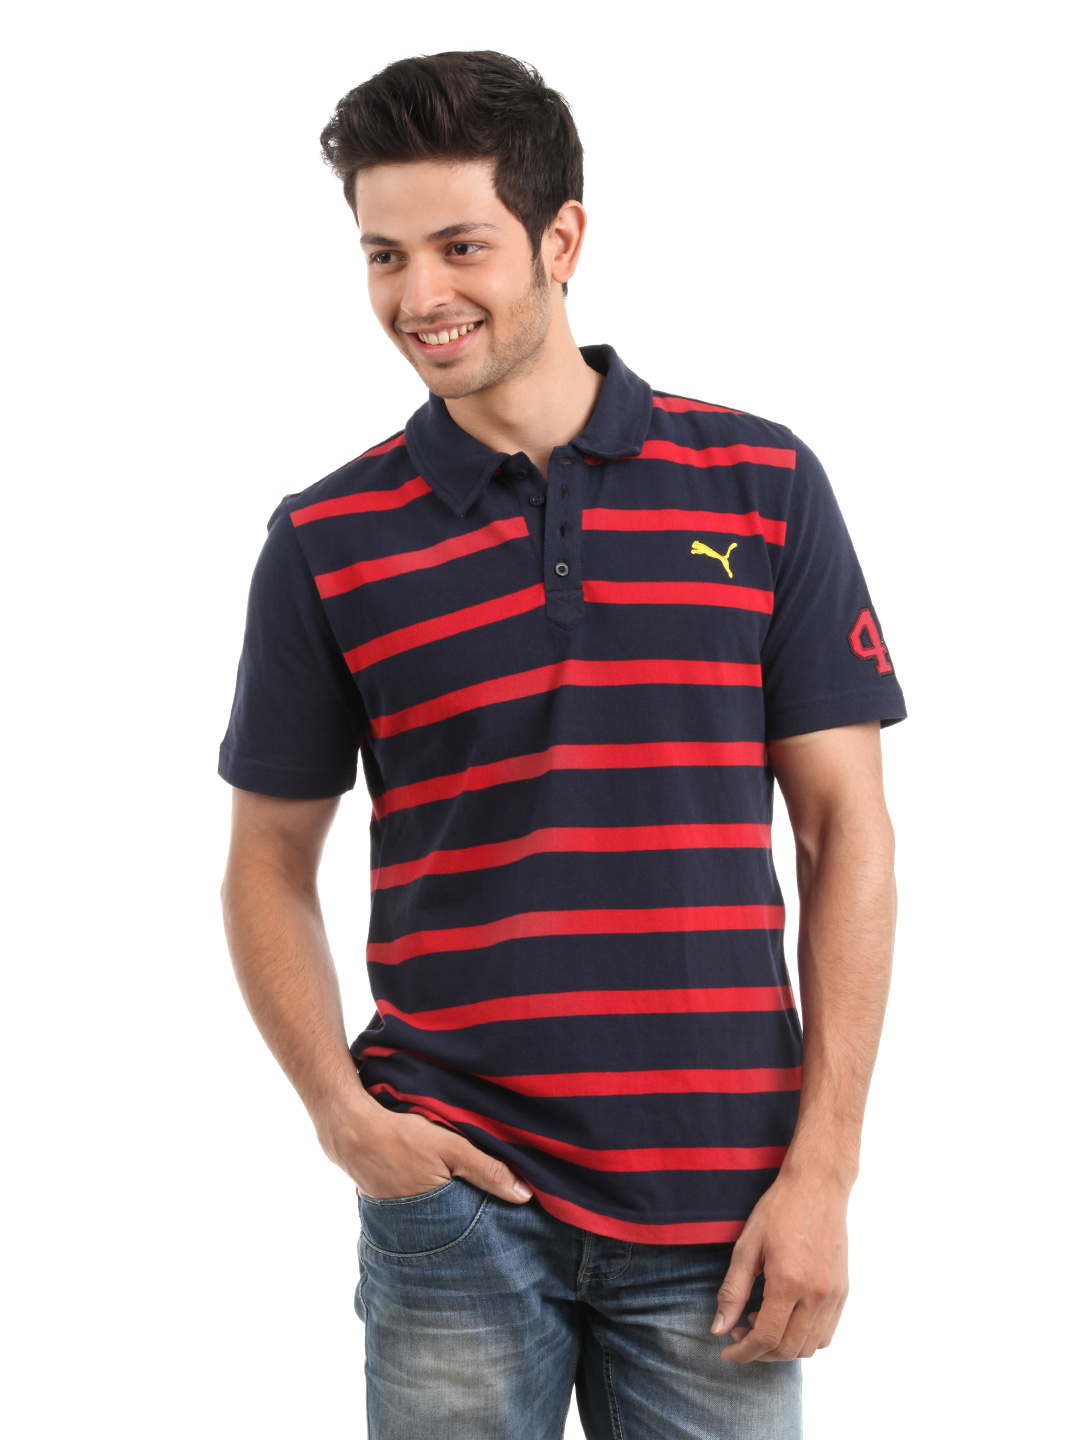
Puma Men Navy Blue T-shirt
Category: Apparel / Topwear / Tshirts
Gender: Men
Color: Navy Blue
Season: Summer 2012
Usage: Casual